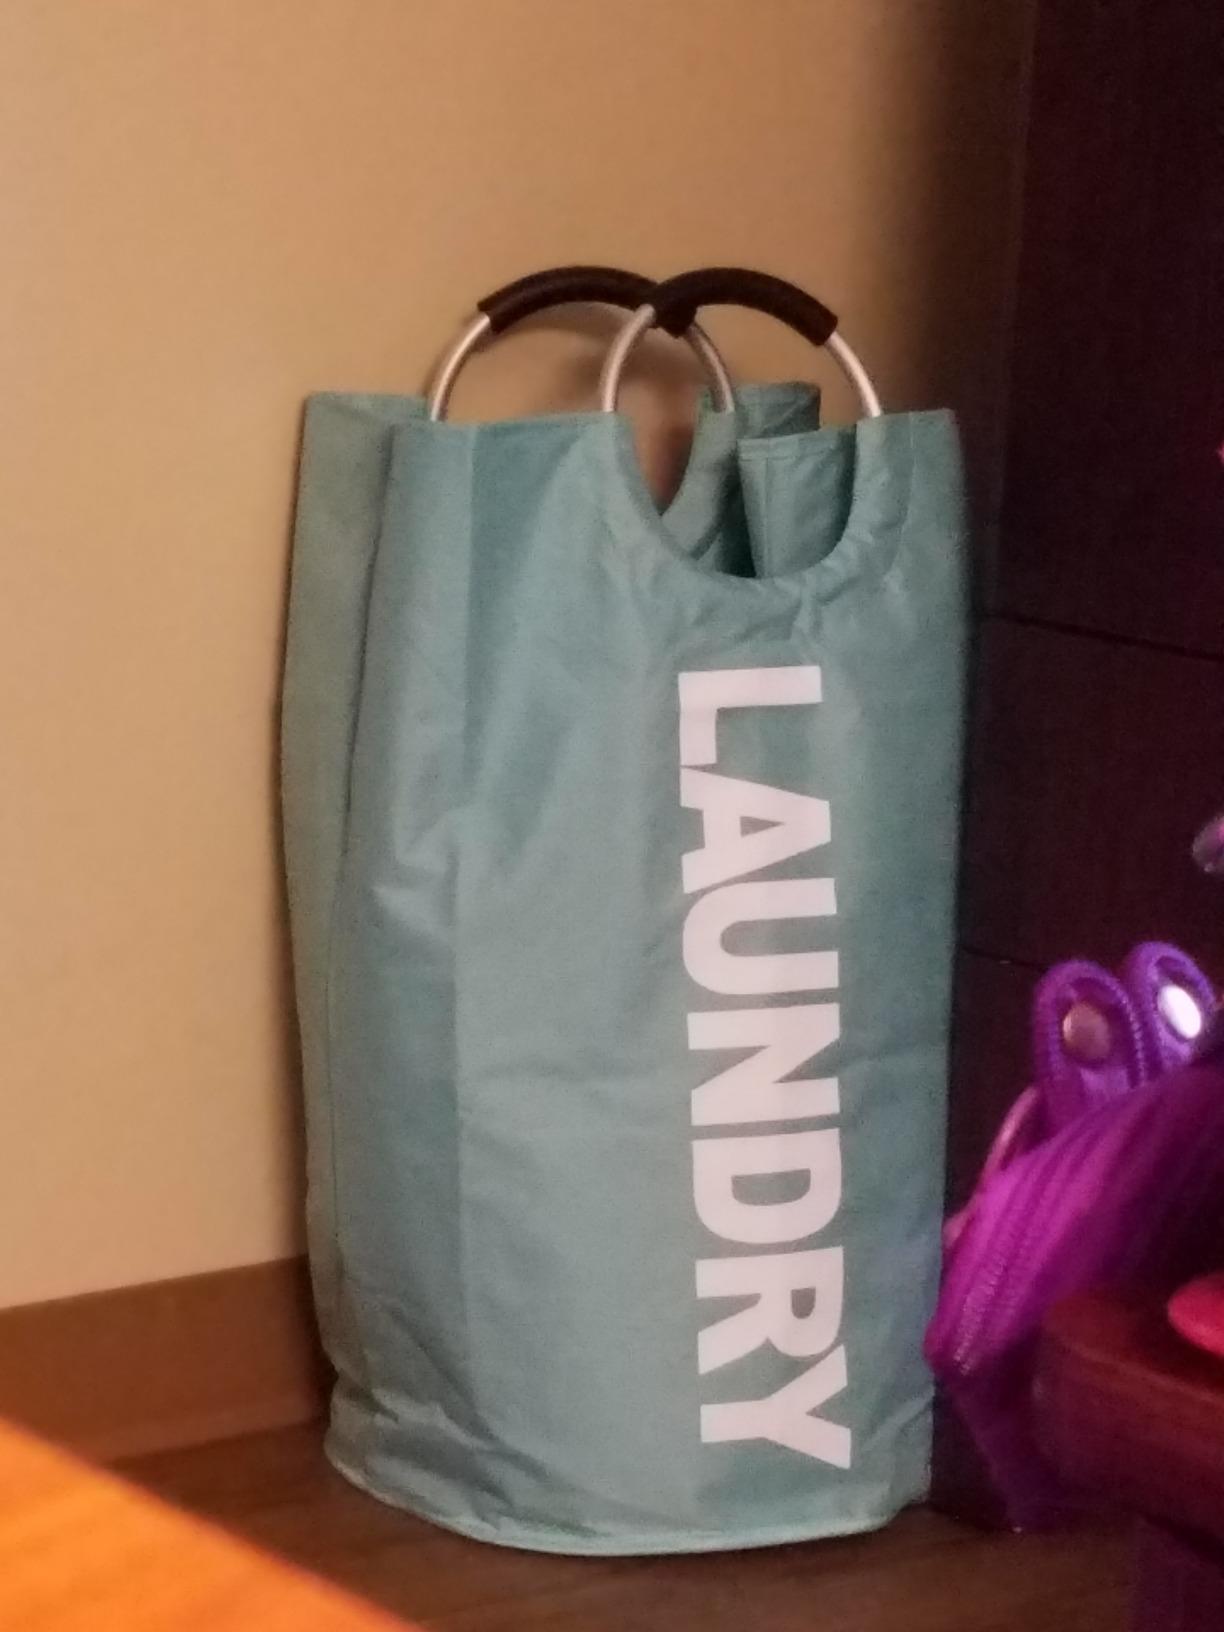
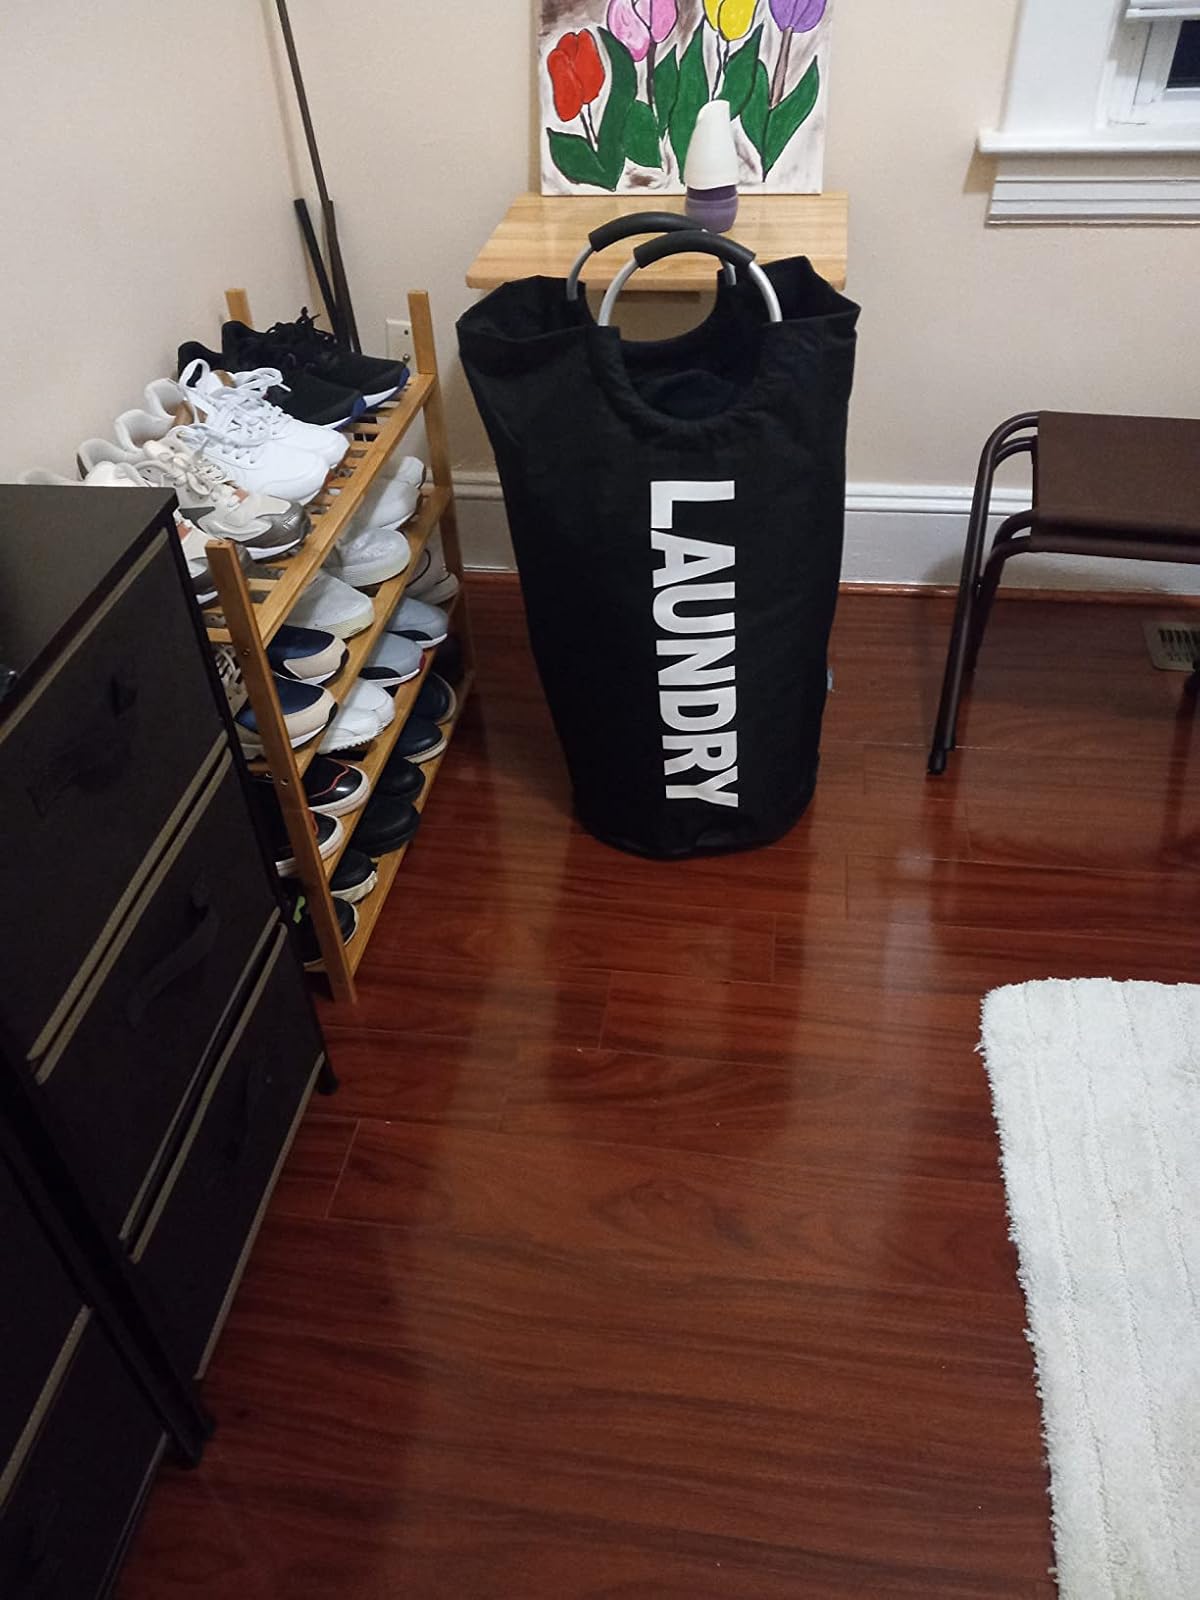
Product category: items_hamper
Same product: no